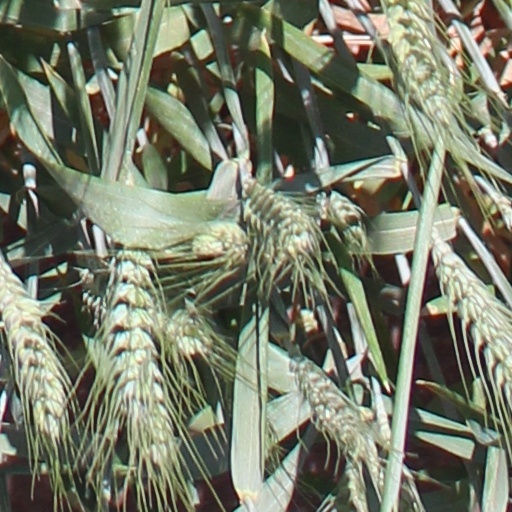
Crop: wheat